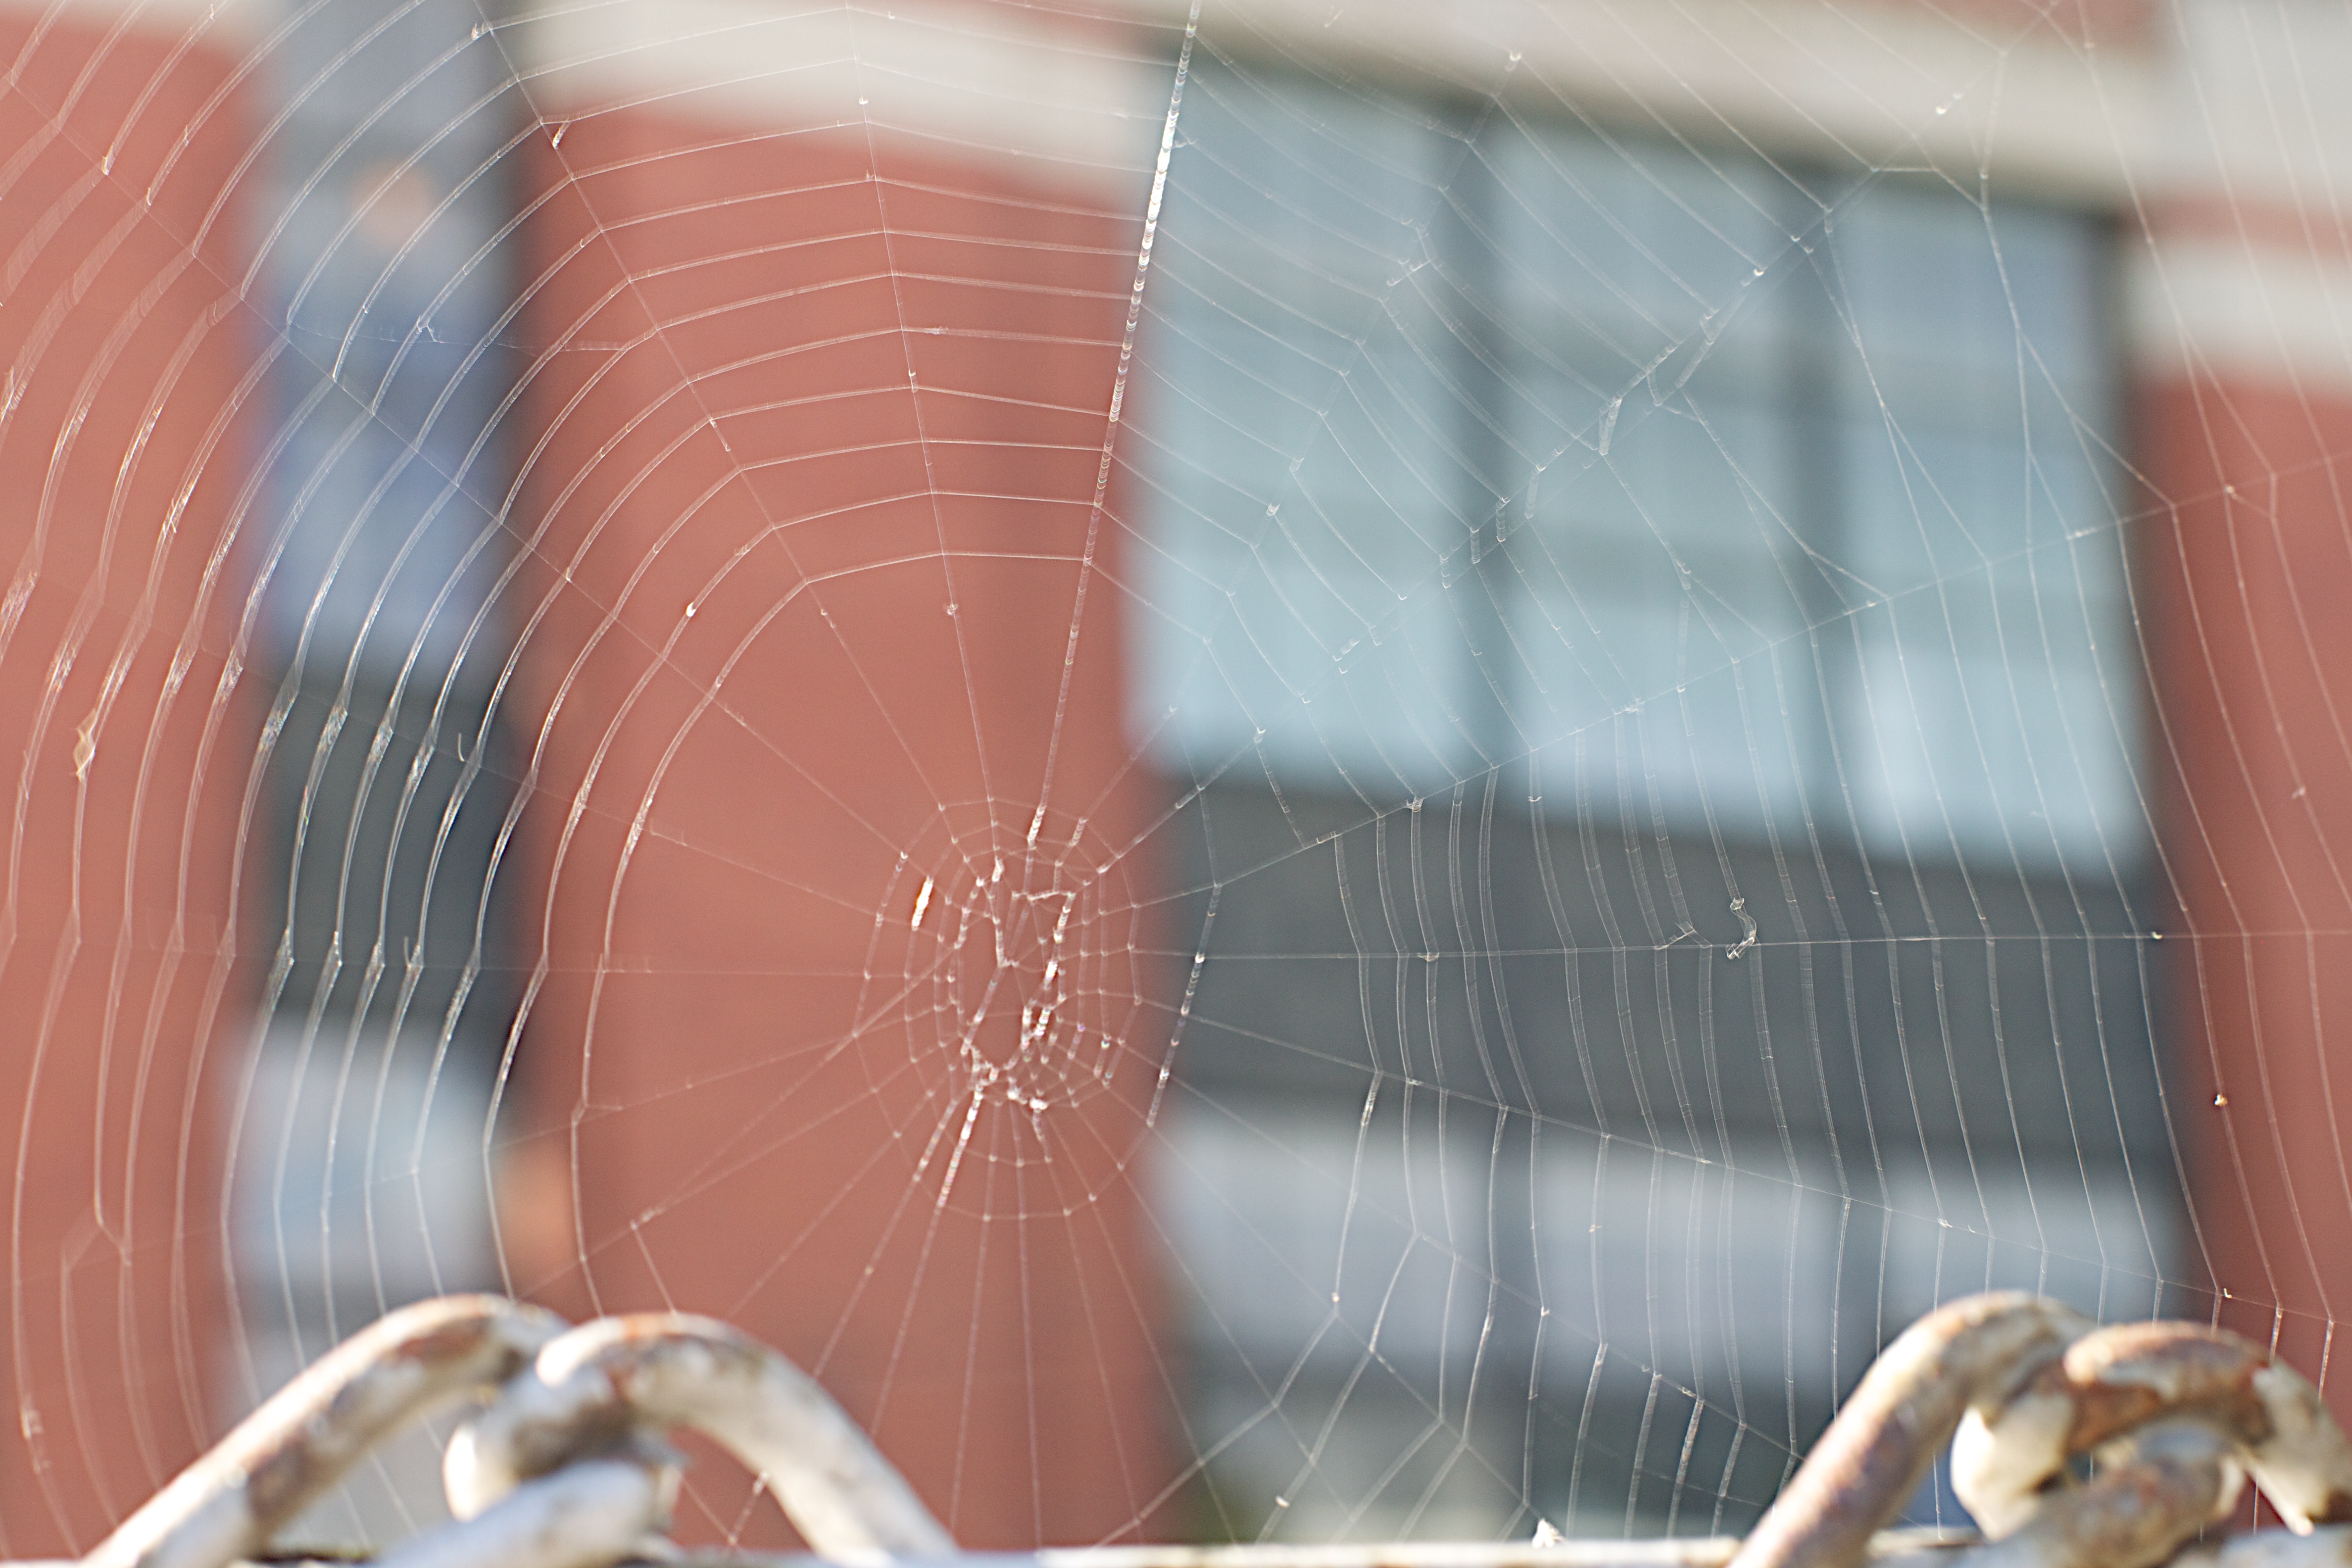
hand, leg, red, color, close up, human body, organ, odyssey, window covering